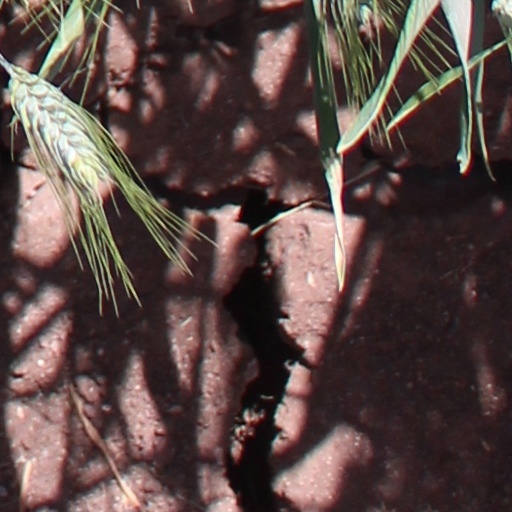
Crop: wheat